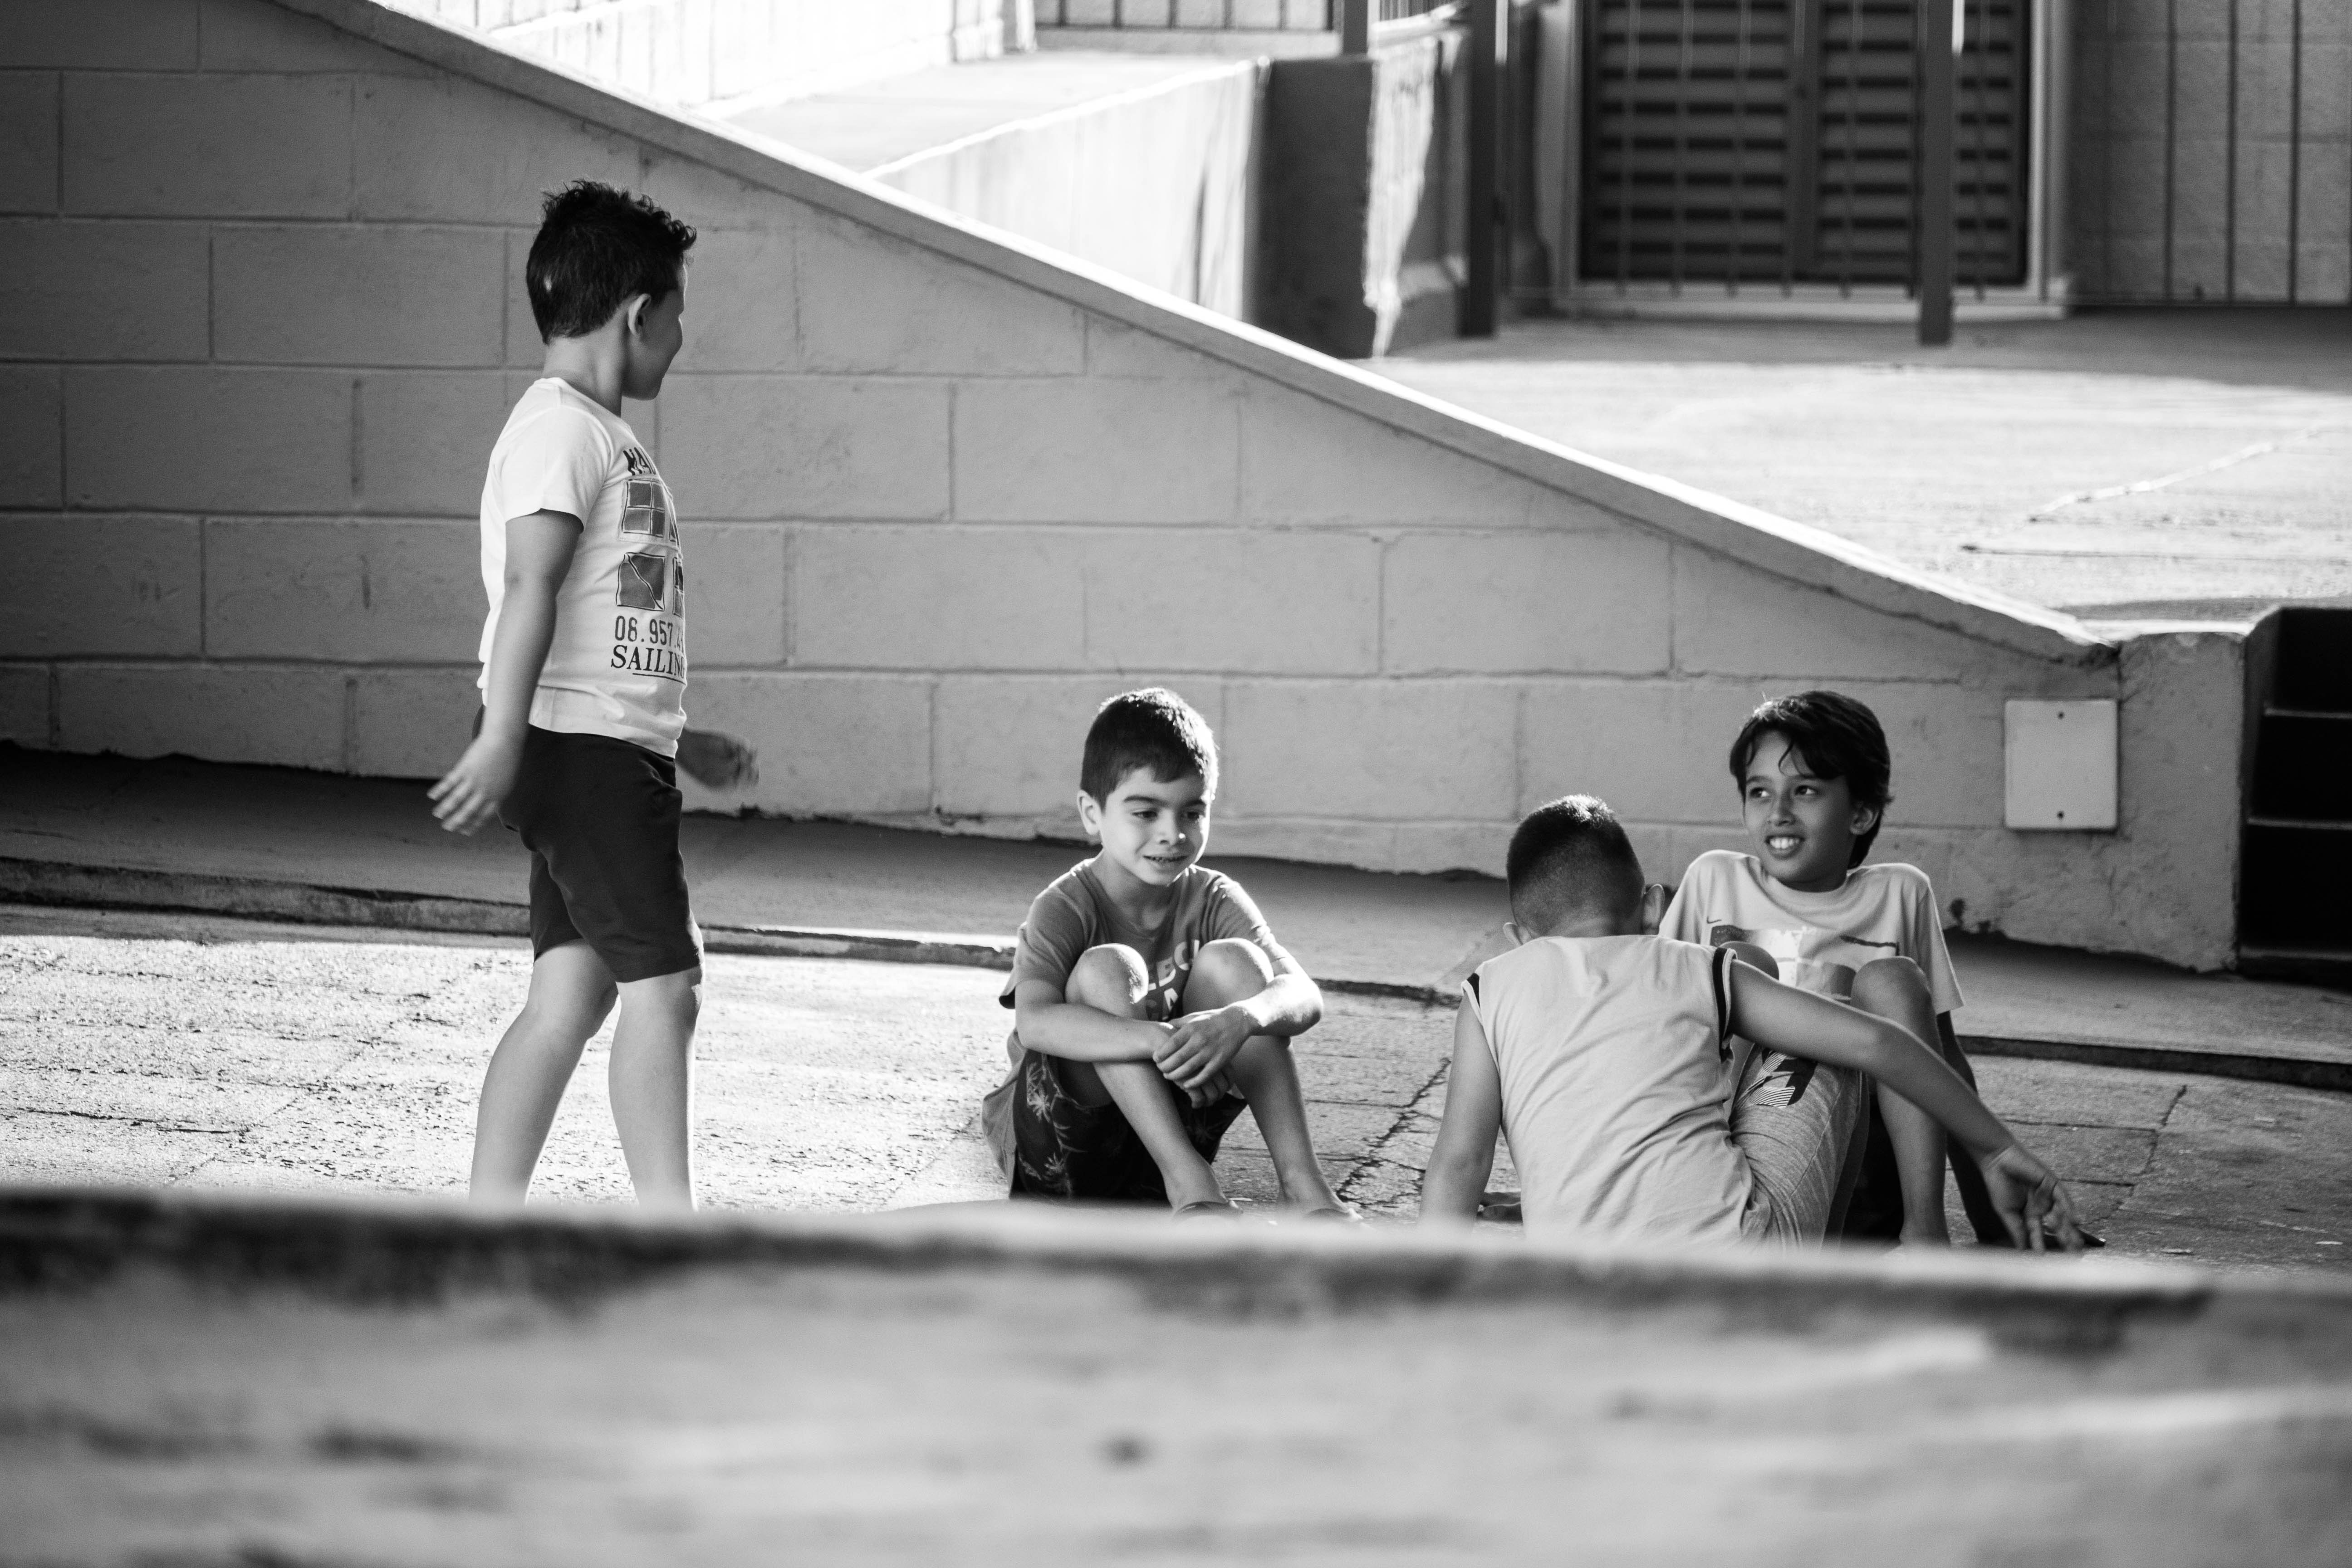
photograph, white, black, black and white, monochrome, people, child, snapshot, monochrome photography, standing, sitting, photography, human, fun, play, street, style, smile